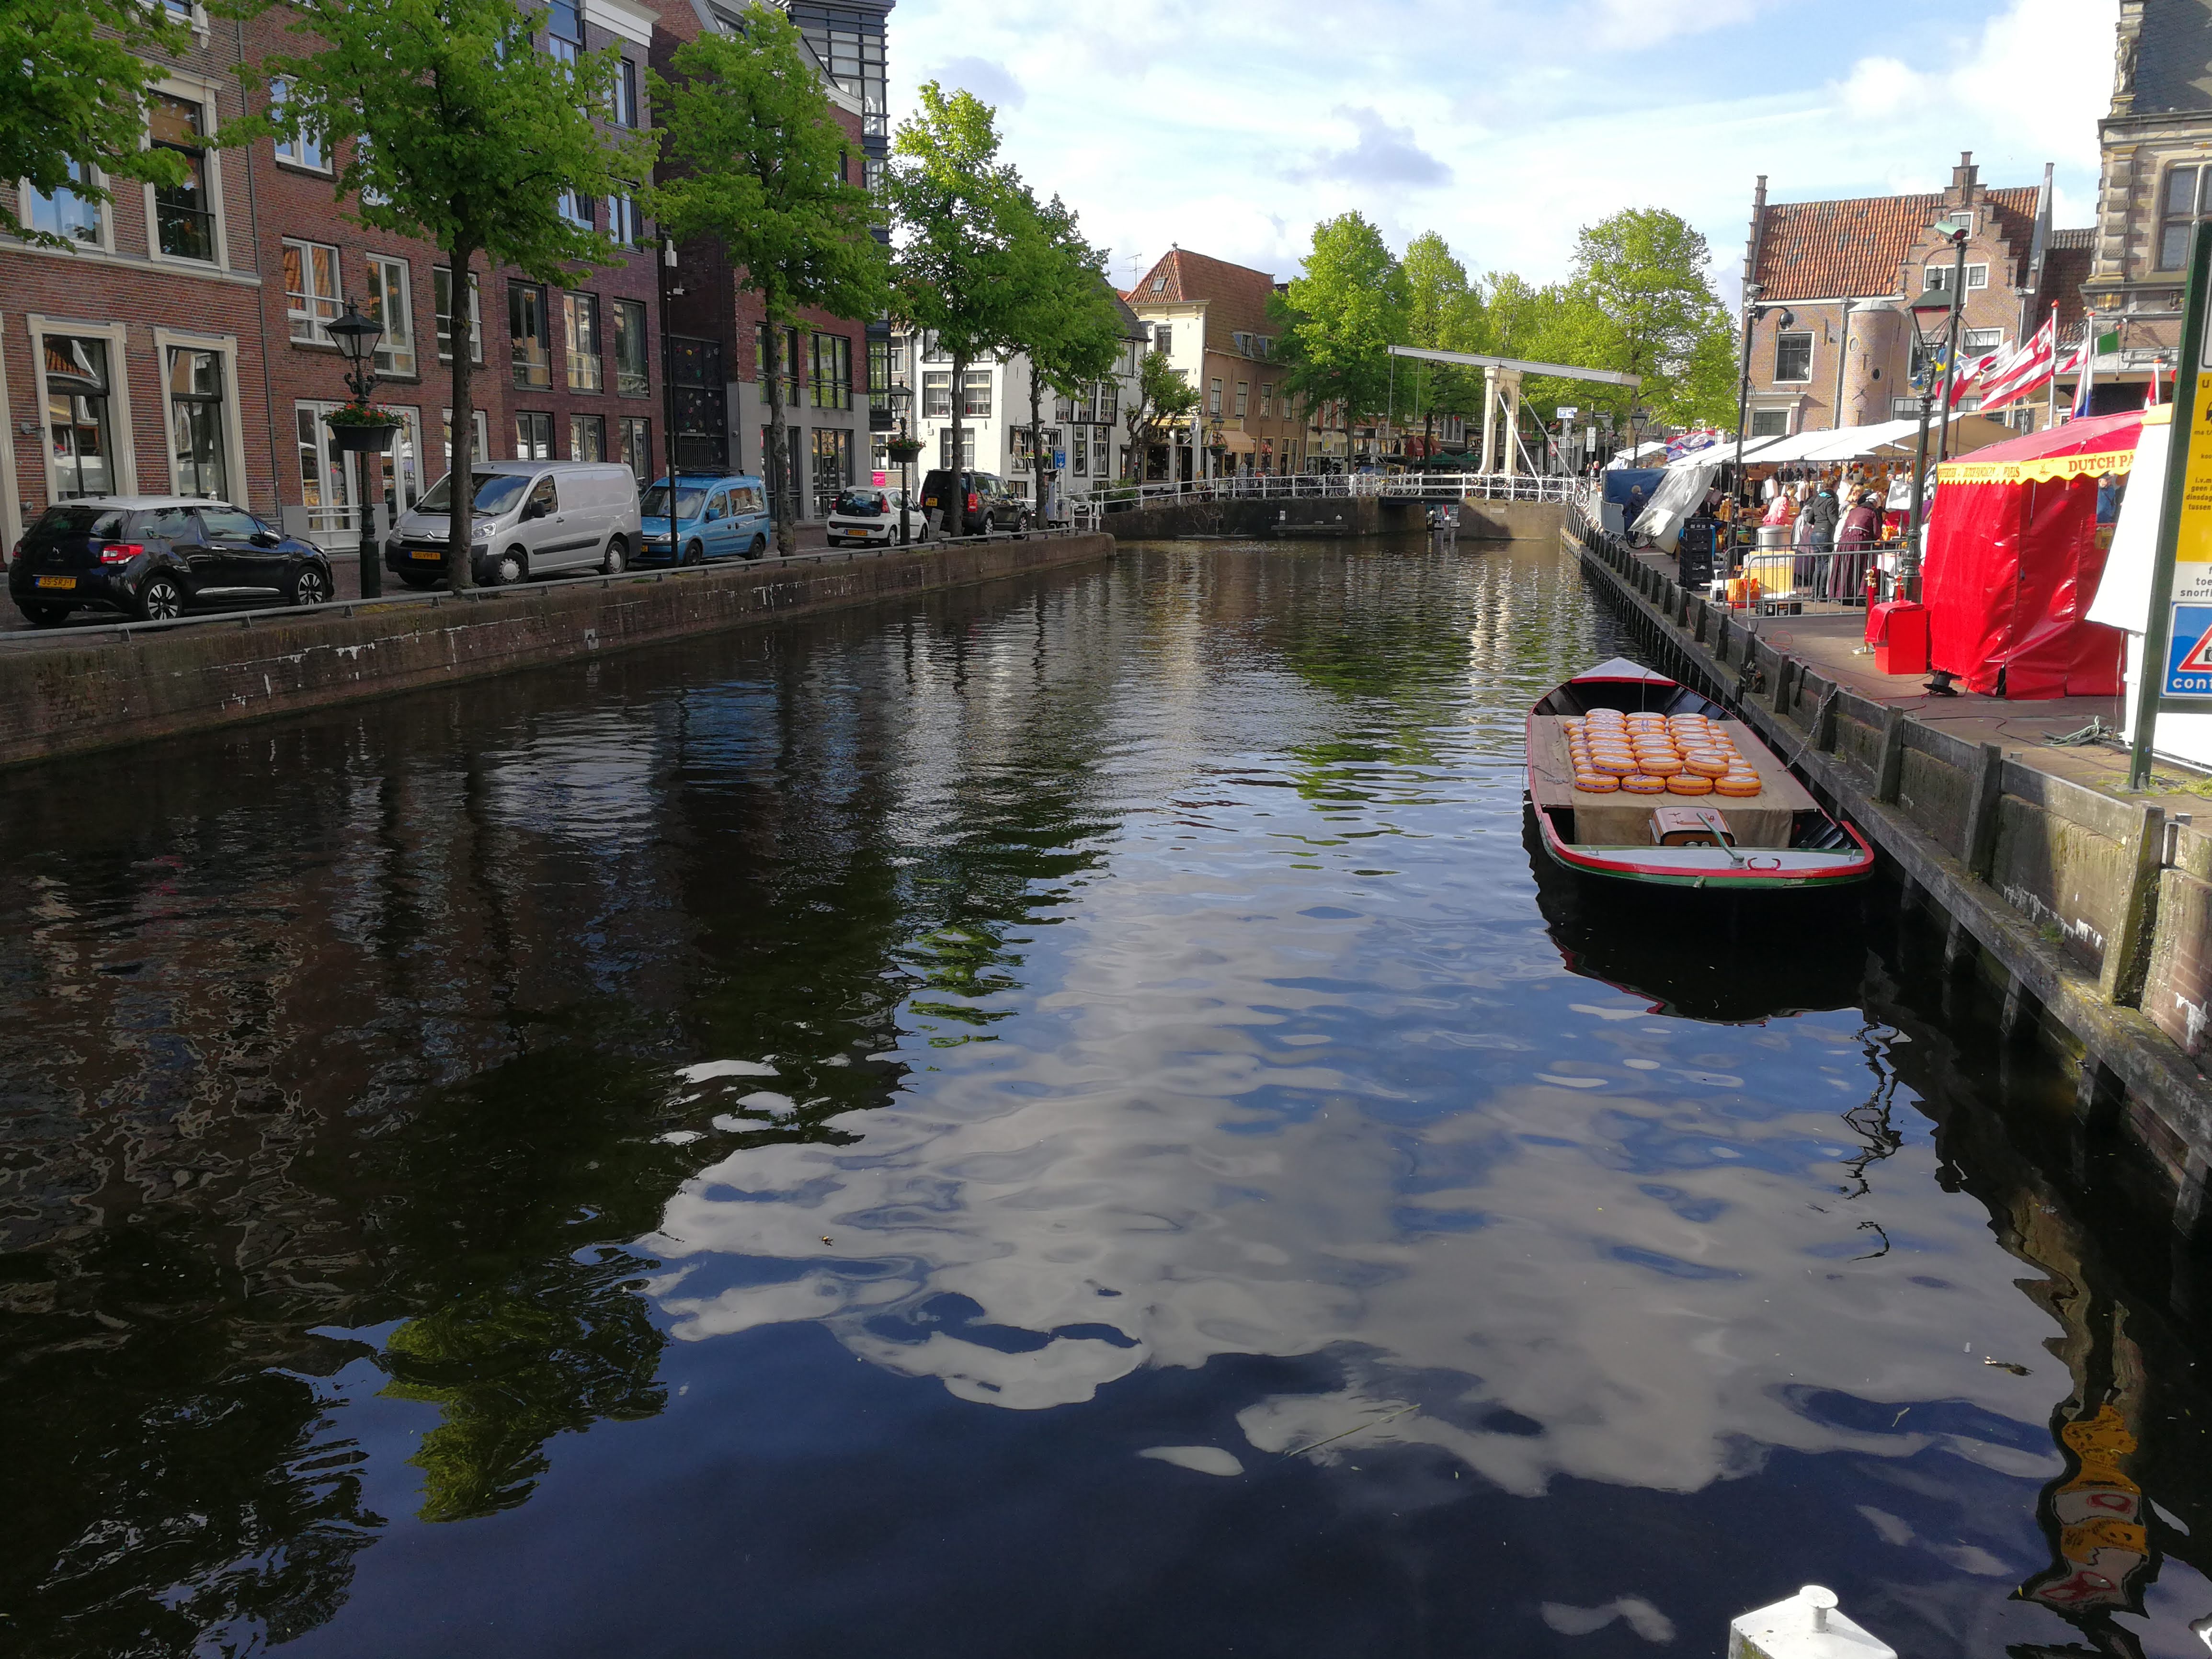
city, water channel, canal, waterway, body of water, water, water transportation, channel, town, reflection, river, vehicle, tree, boat, sky, watercourse, vacation, architecture, tourism, bank, watercraft, boating